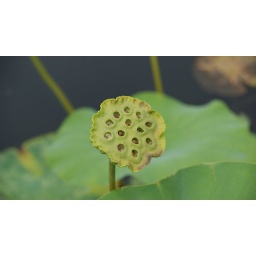
Small flower at lake in Epcot Center, Disney - Orlando 2009